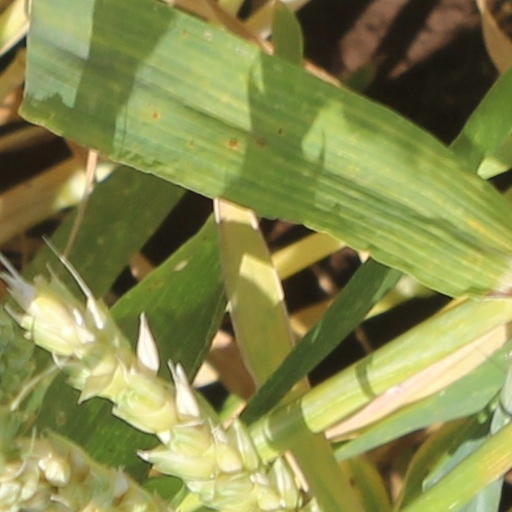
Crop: wheat